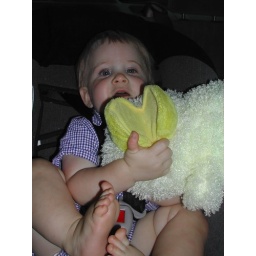
Everett in the car with his duck